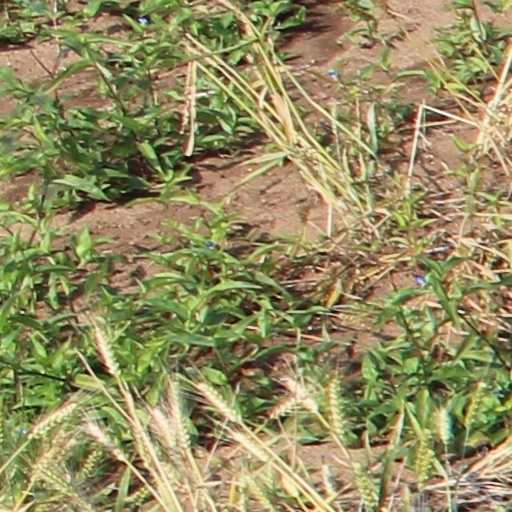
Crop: wheat